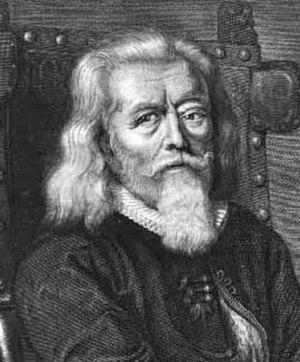
Thomas Fincke est un mathématicien et médecin danois, professeur à l'Université de Copenhague pendant plus de 60 ans.